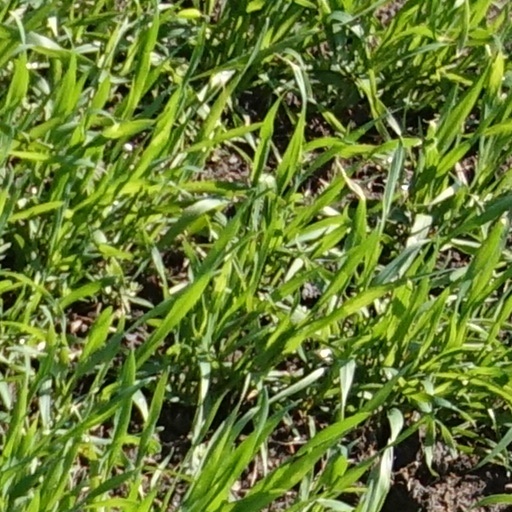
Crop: wheat